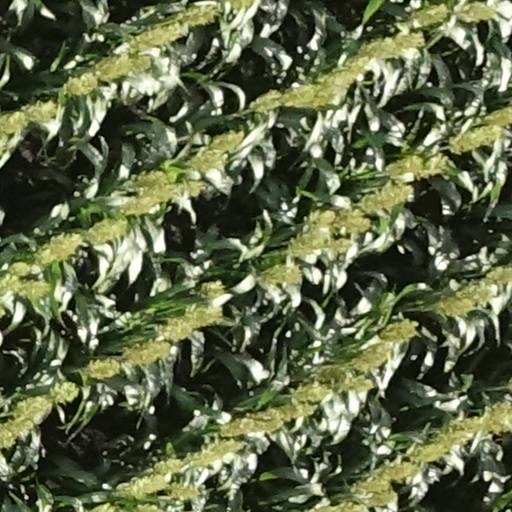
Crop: sorghum